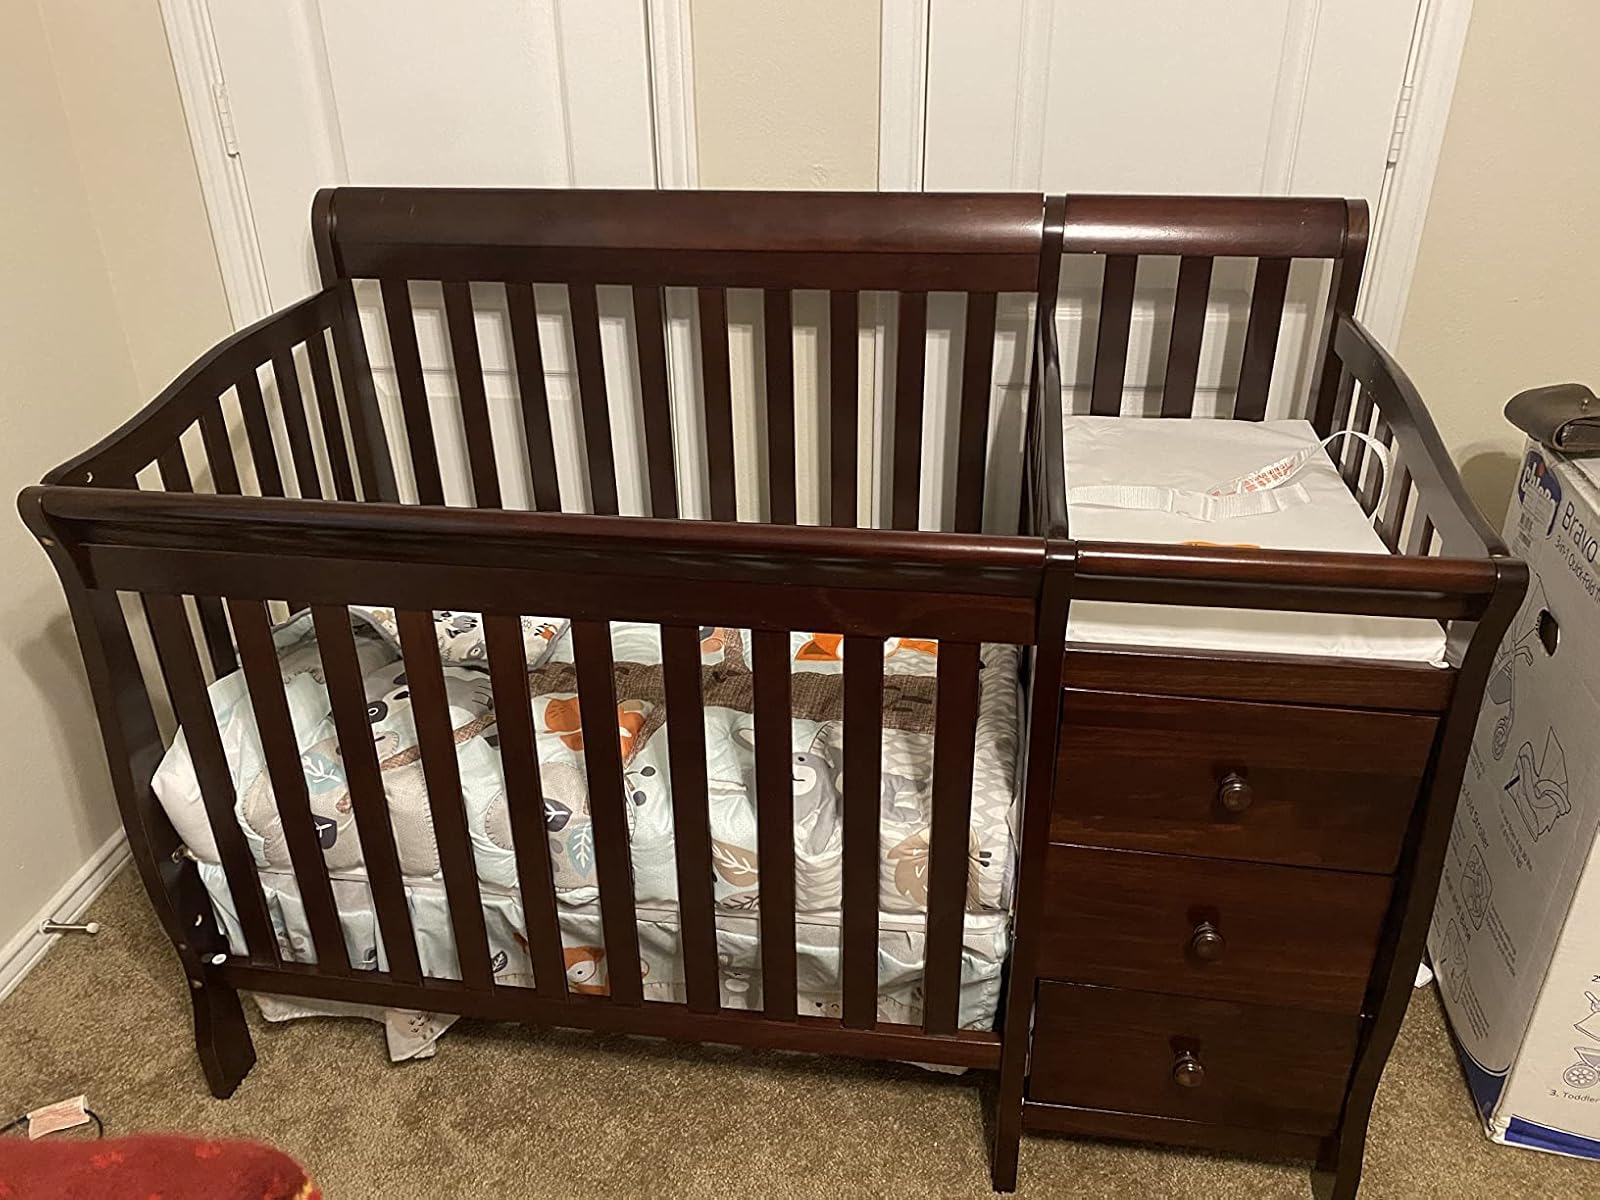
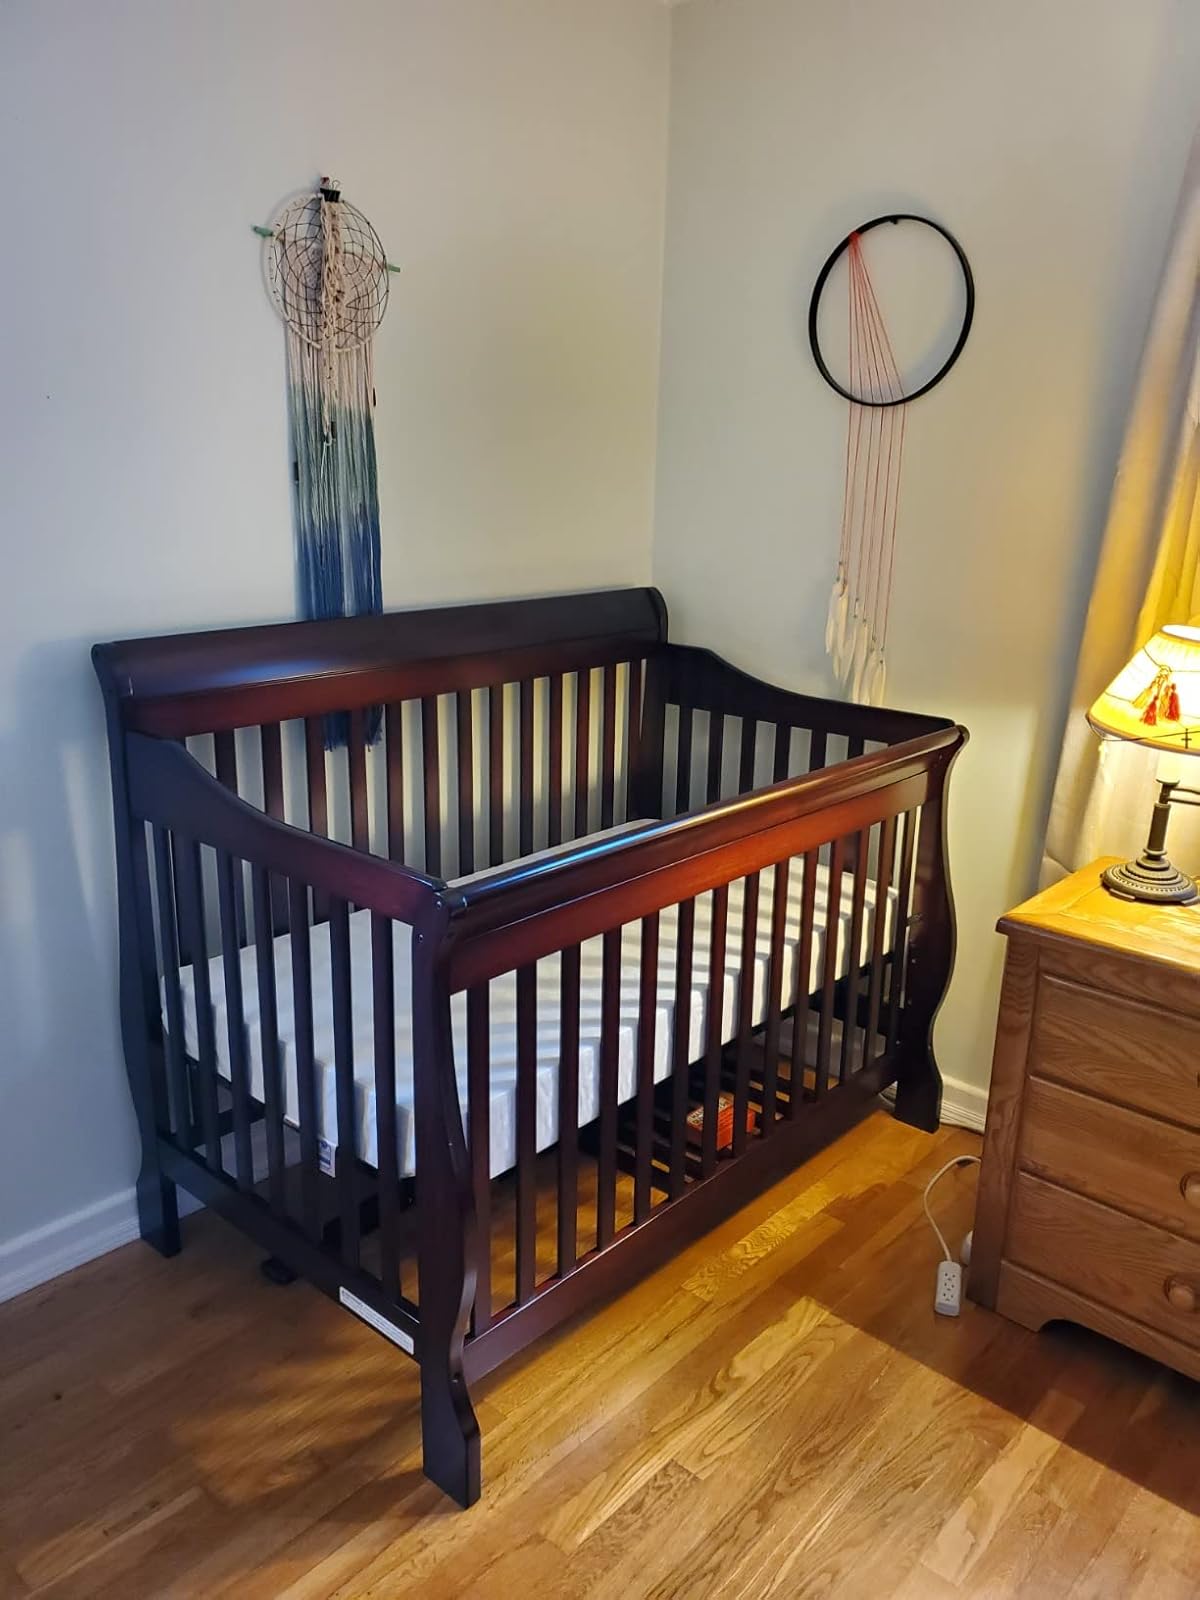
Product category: products_crib
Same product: no